1951 Nepalese revolution

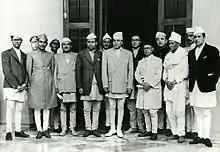
Leading figures of the Nepali Congress and King Tribhuvan

The revolution of 1951 in Nepal, also referred to as Sat Salko Kranti, was a political movement against the direct rule by the Rana dynasty of Nepal which had lasted for 104 years.